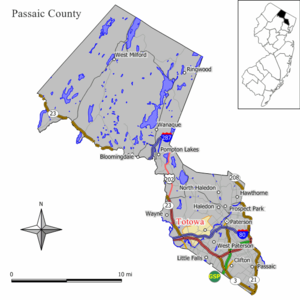
Totowa est une municipalité américaine située dans le comté de Passaic au New Jersey. Lors du recensement de 2010, sa population est de 10 804 habitants.